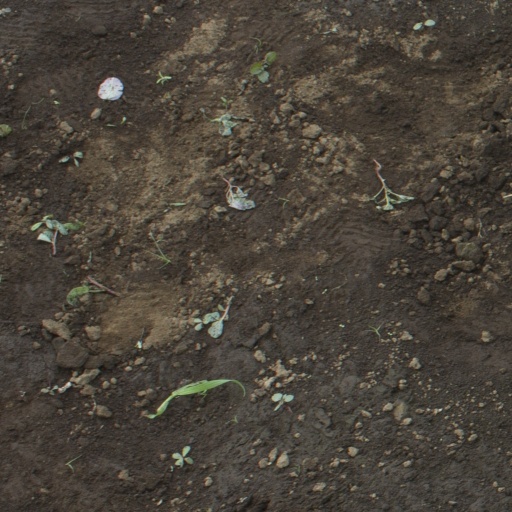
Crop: soybean